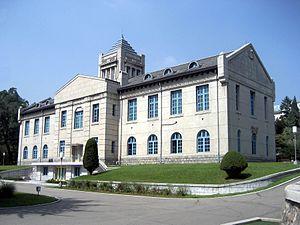
Le musée de la fondation du Parti est situé à Pyongyang en Corée du Nord.